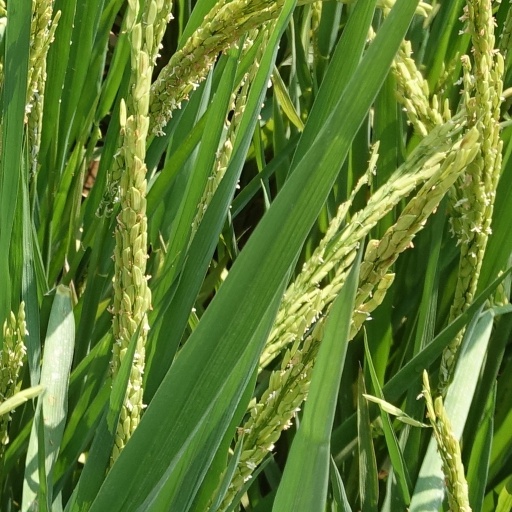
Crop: rice